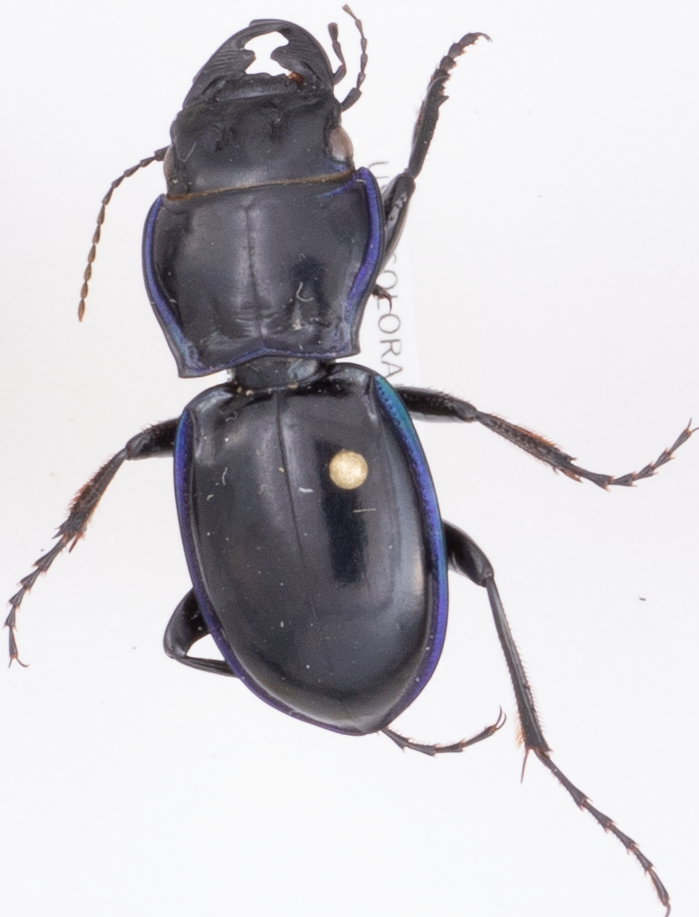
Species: Pasimachus elongatus
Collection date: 2018-06-07
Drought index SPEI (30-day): -0.288
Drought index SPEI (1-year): -0.02
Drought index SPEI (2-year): -0.372